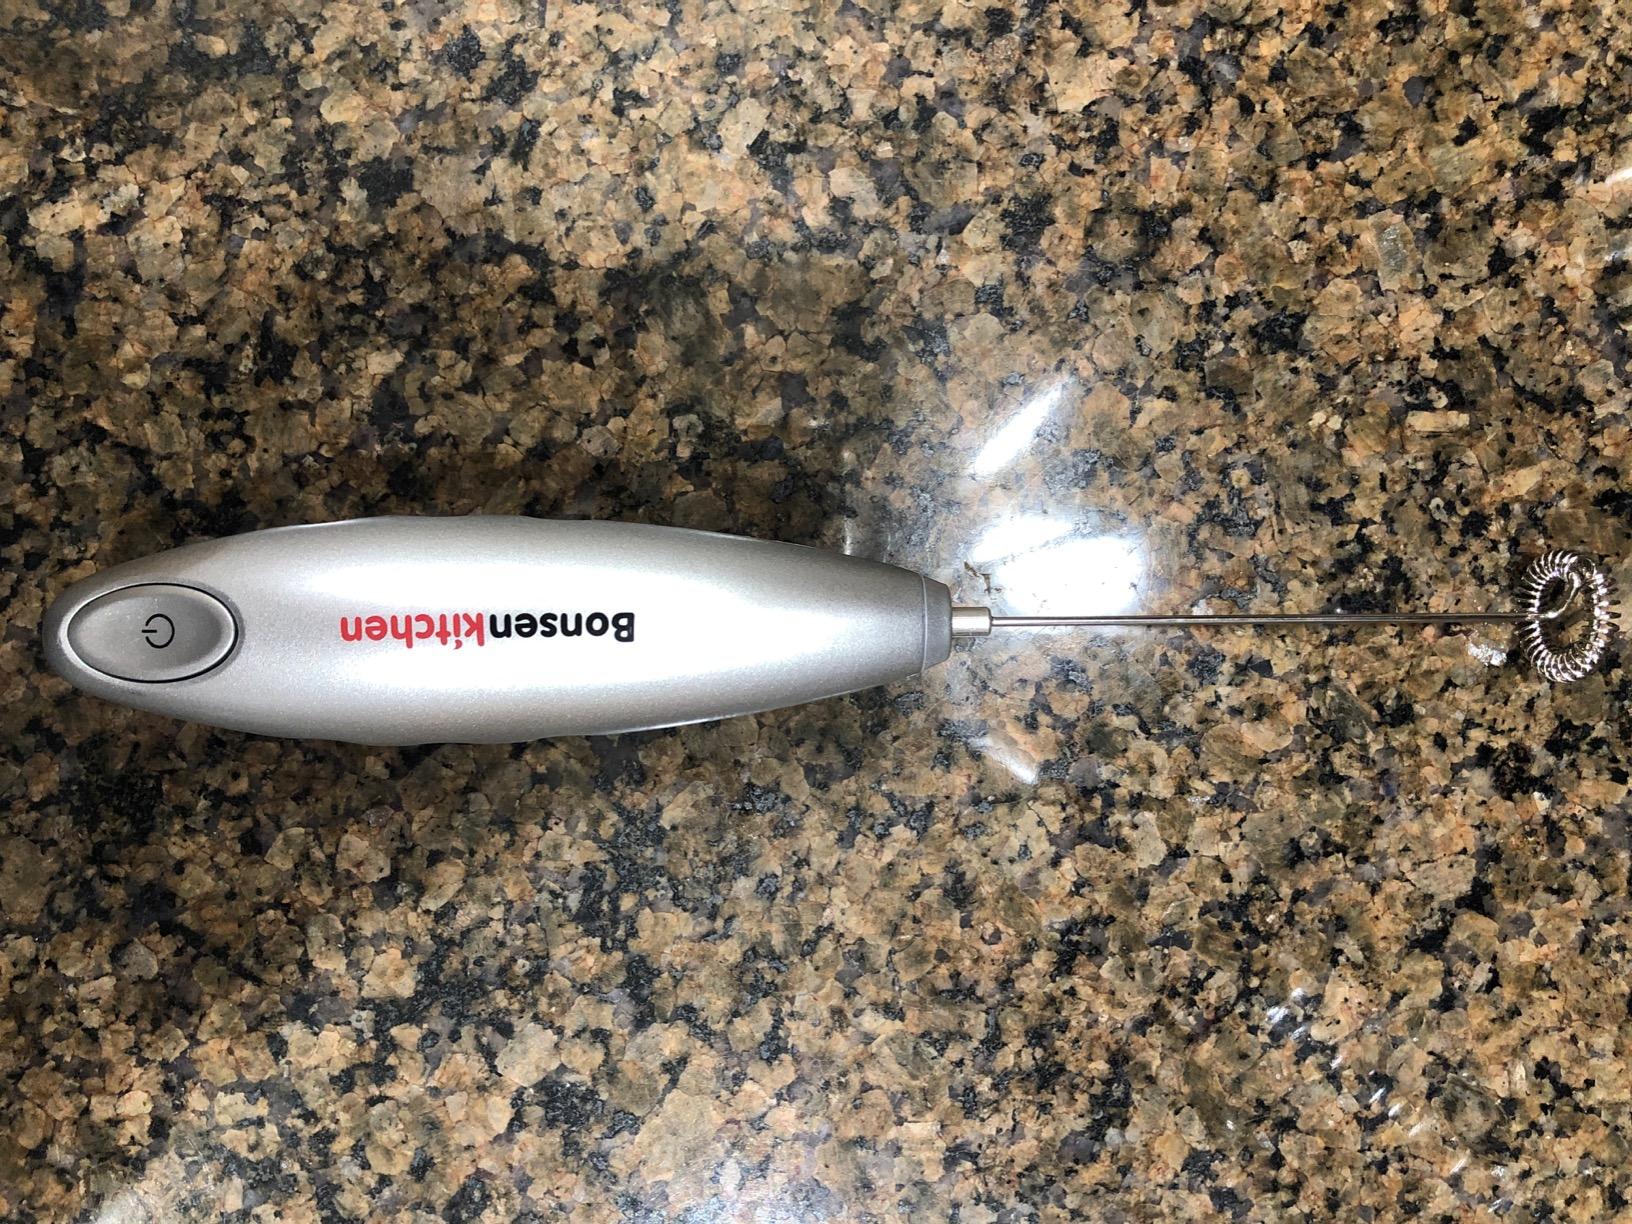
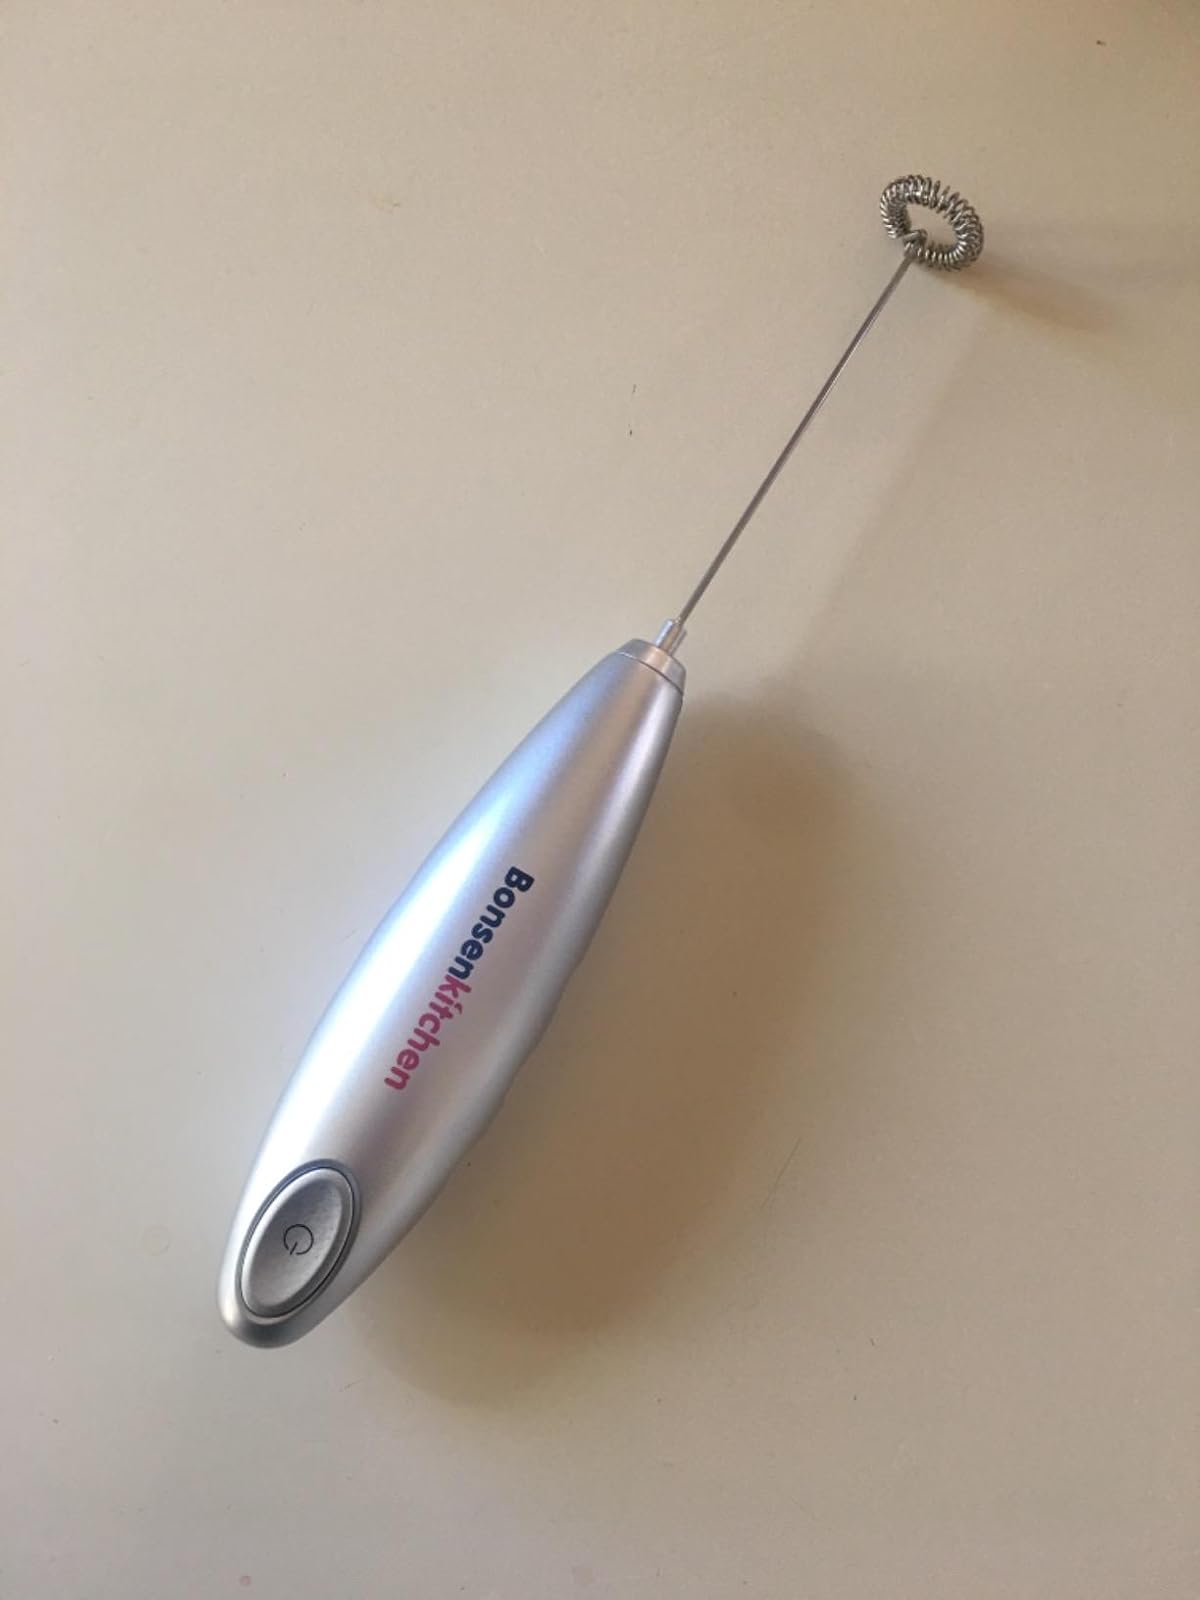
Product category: items_mixer
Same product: yes